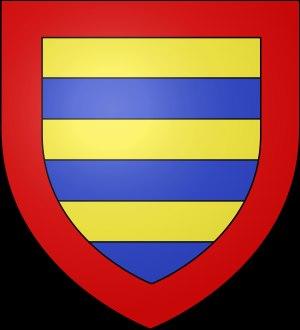
La famille de Dyo aussi appelée Dio en ancien Français est une famille noble bourguignonne originaire de la Dombes.
Dyo est une commune française située dans le département de Saône-et-Loire en région Bourgogne-Franche-Comté.